Koralm Tunnel

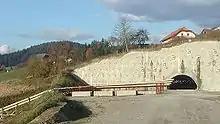
Western entrance

The Koralm Tunnel is a railway tunnel that is under construction in Austria under the Koralpe mountain range. It forms one section of the -long Koralm Railway which will link Graz with Klagenfurt.